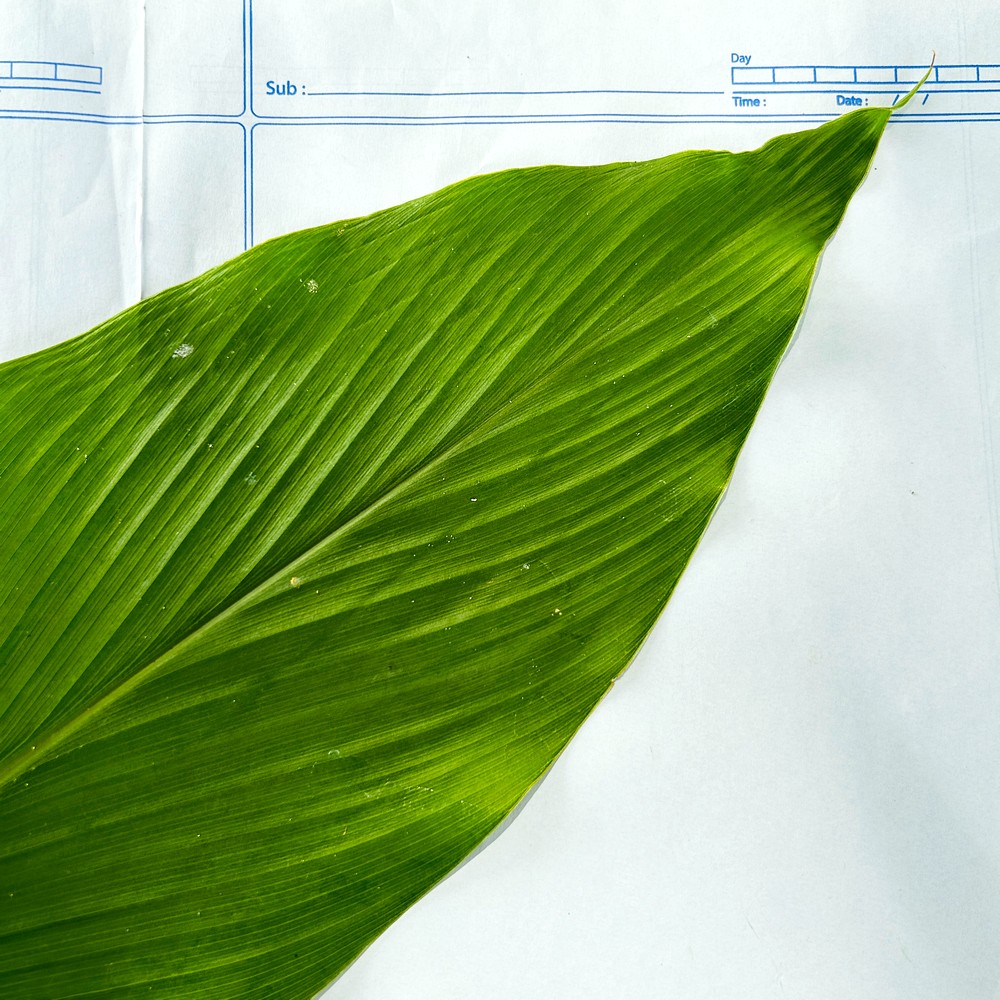
Label: Healthy Leaf